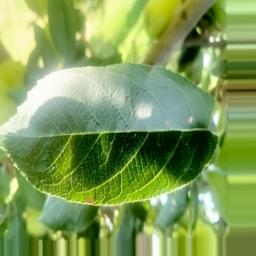
Label: Alternaria